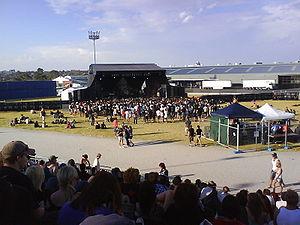
Le Soundwave, ou Soundwave Festival, est un festival organisé dans les plus grandes villes australiennes. Il émerge initialement à Perth et se délocalisera dans les plus grandes villes du pays en 2007.
Chiodos est un groupe de post-hardcore américain, originaire de Davison, dans le Michigan. Ils ont fait partie du Rockstar Taste of Chaos 2007 avec Saosin, The Used, Thirty Seconds to Mars, Senses Fail, Aiden et Evaline. Formé en 2001, le groupe se nomme initialement The Chiodos Bros, en hommage aux frères et réalisateurs Stephen, Charles, et Edward Chiodo, responsables du film Killer Klowns from Outer Space.